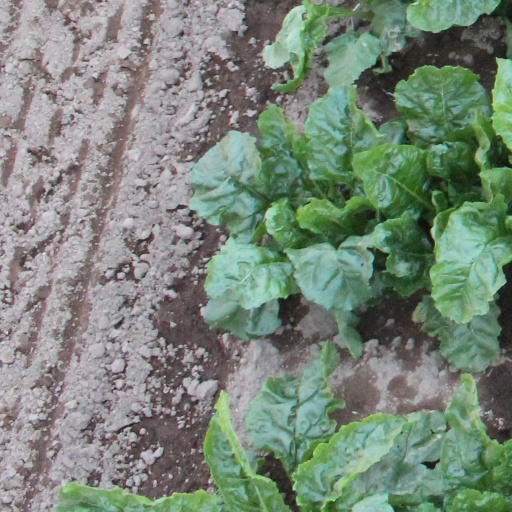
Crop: sugar beet